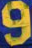
Number: 9